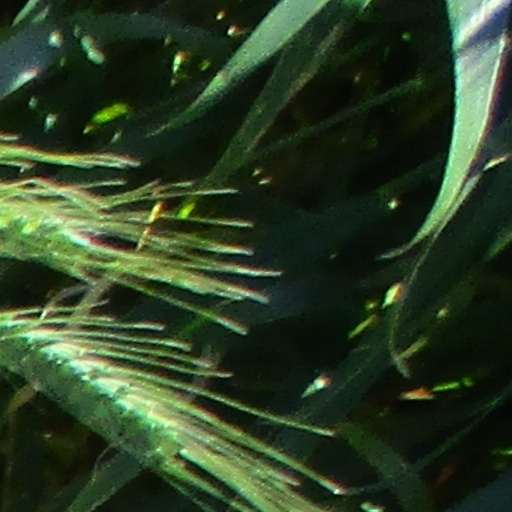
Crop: wheat